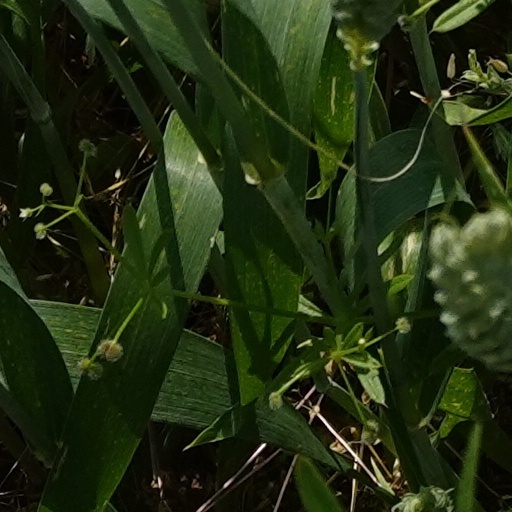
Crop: wheat